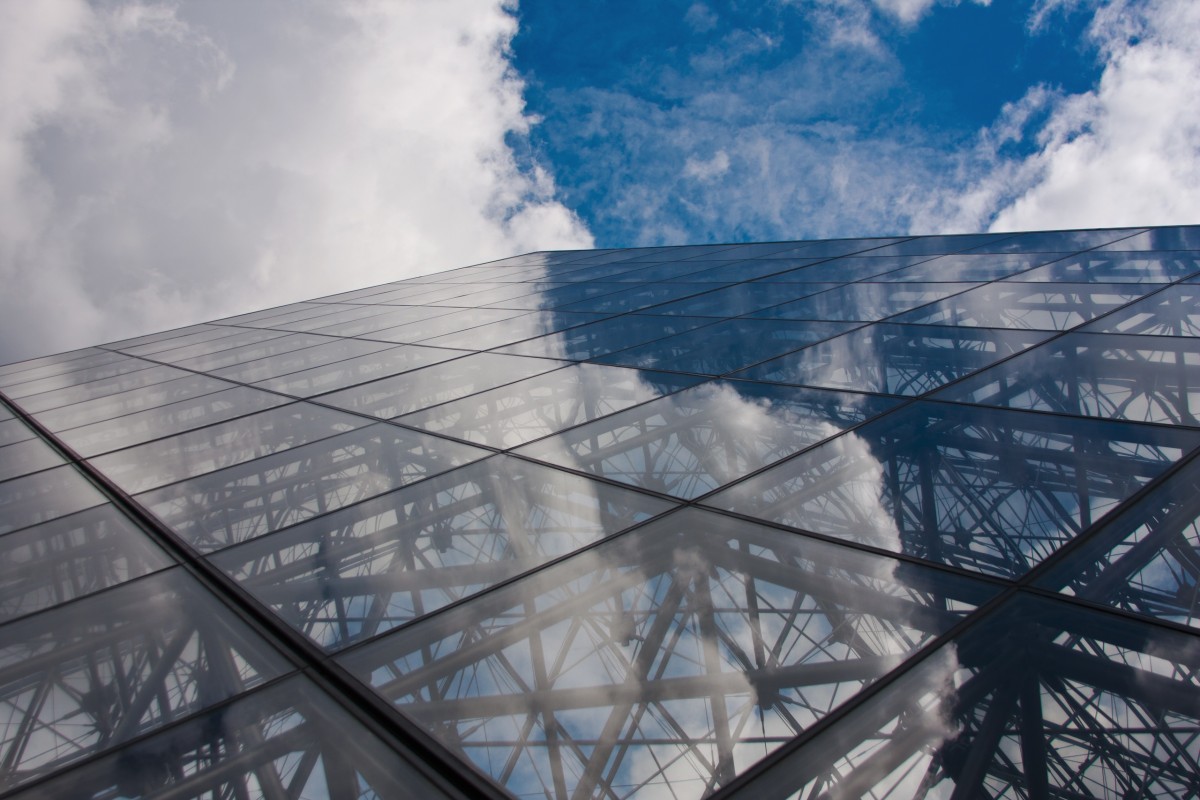
Tags: architecture, sky, sunlight, roof, skyscraper, reflection, tower, facade, blue, daylighting, atmosphere of earth